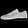
Label: Sneaker